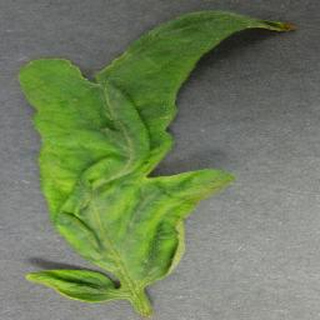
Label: tomato_yellow_leaf_curl_virus